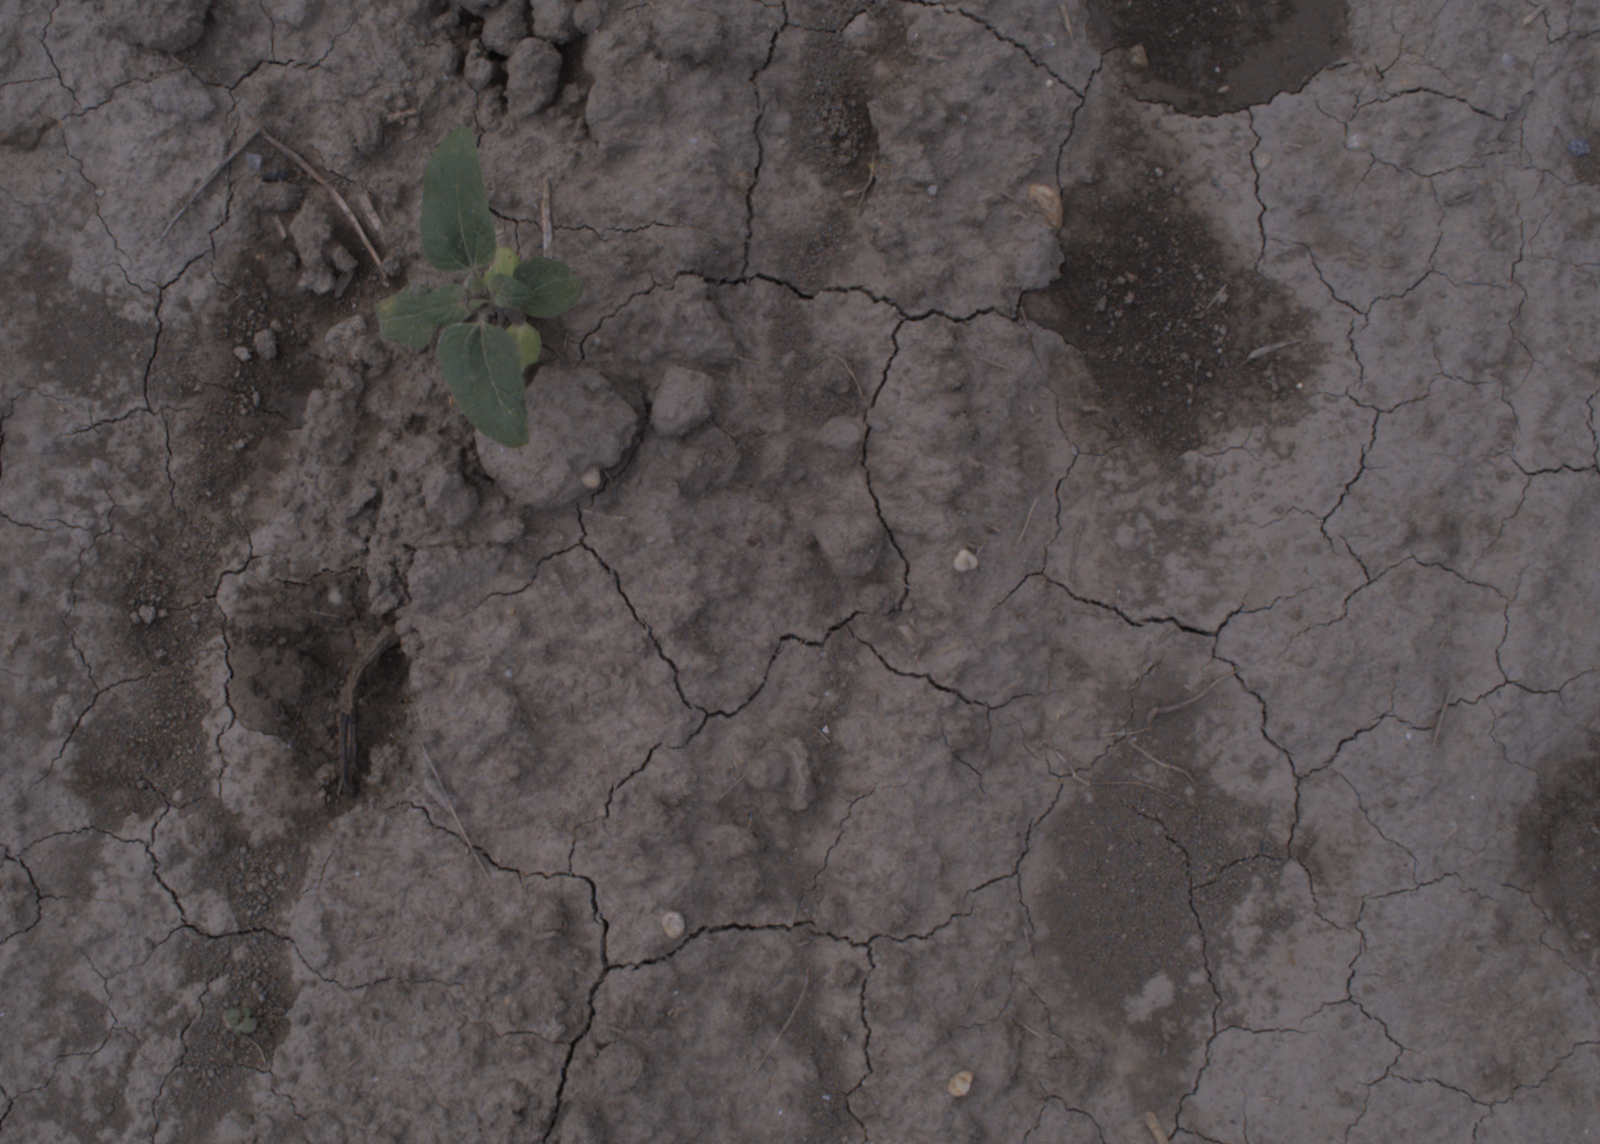
Capture date: 24.08.2020 10:38:34
Weather: mixed
Wind: medium
Seeding date: 21.07.2020
Plant canopy height (mm): 910